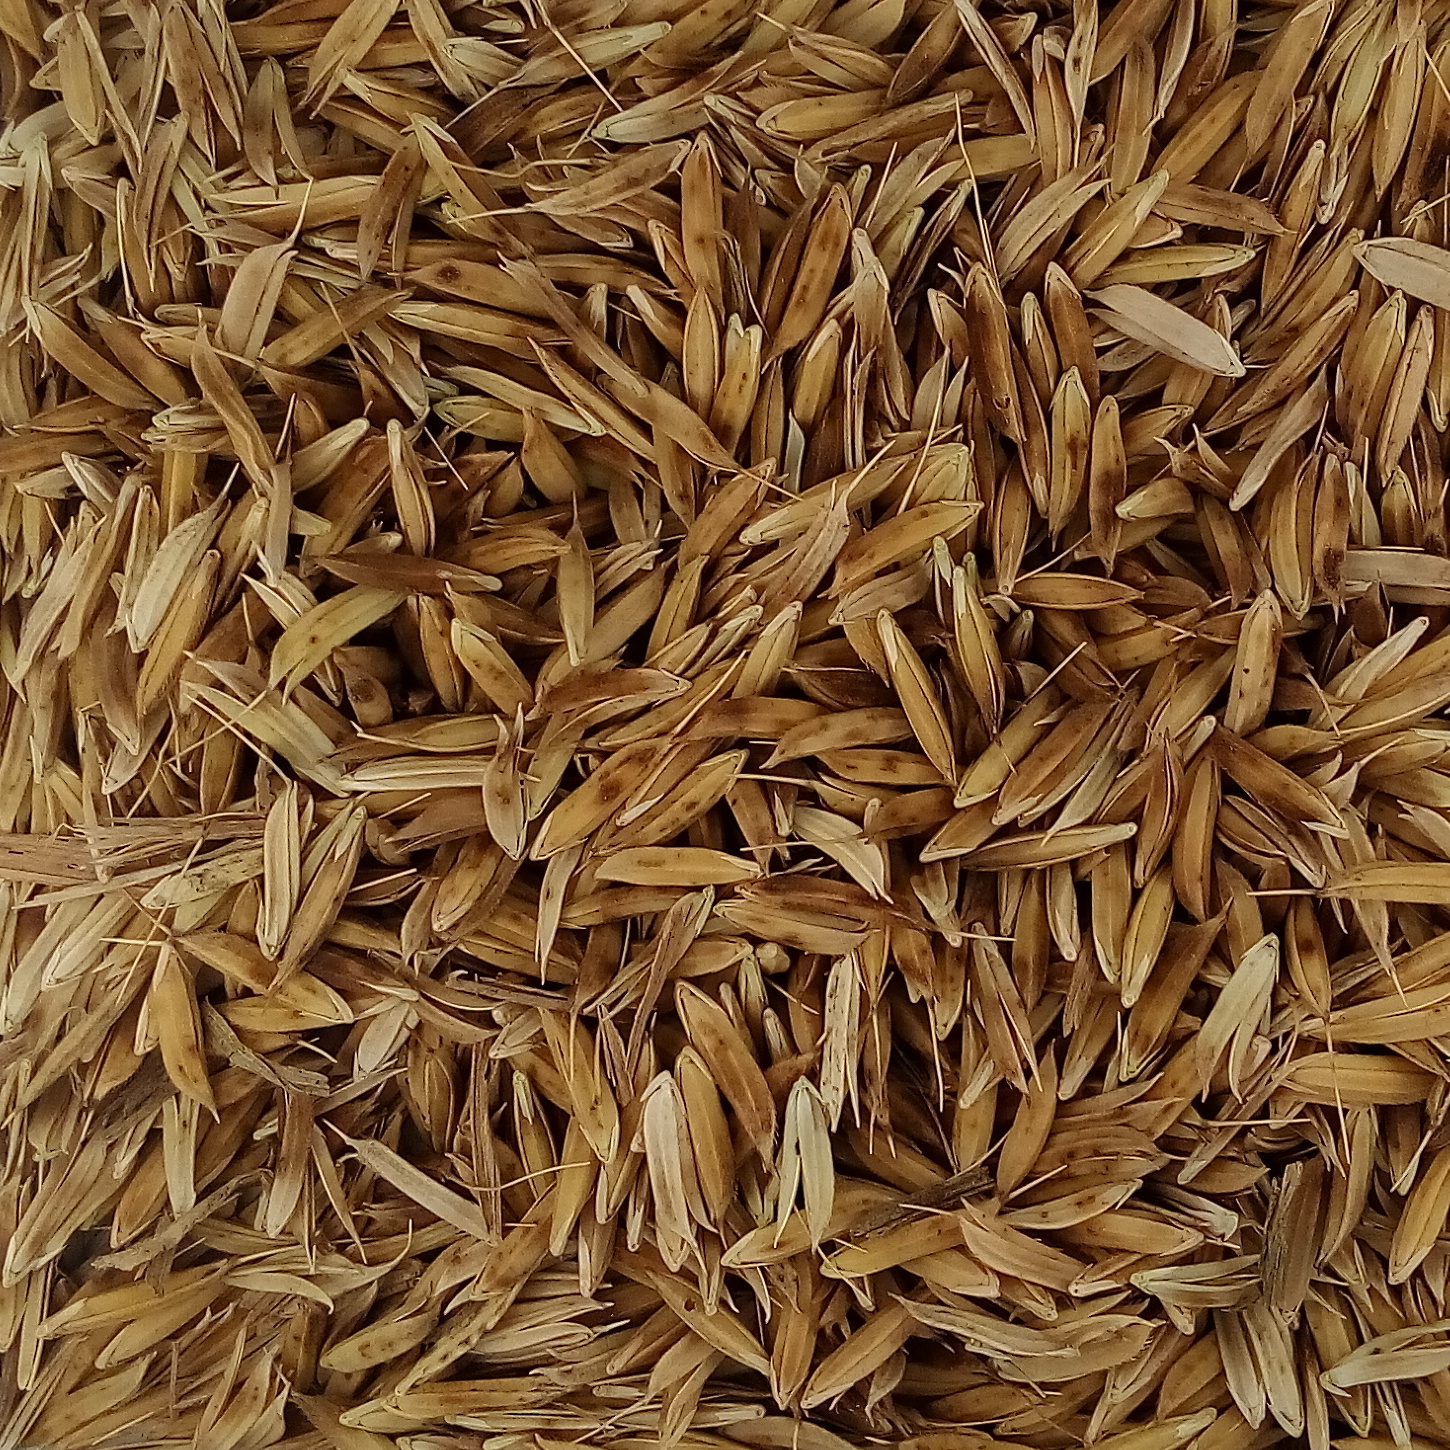
Rice seed variety: DHBT_3